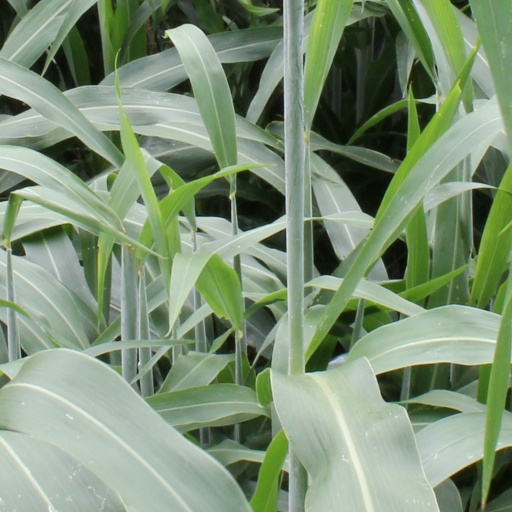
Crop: sorghum